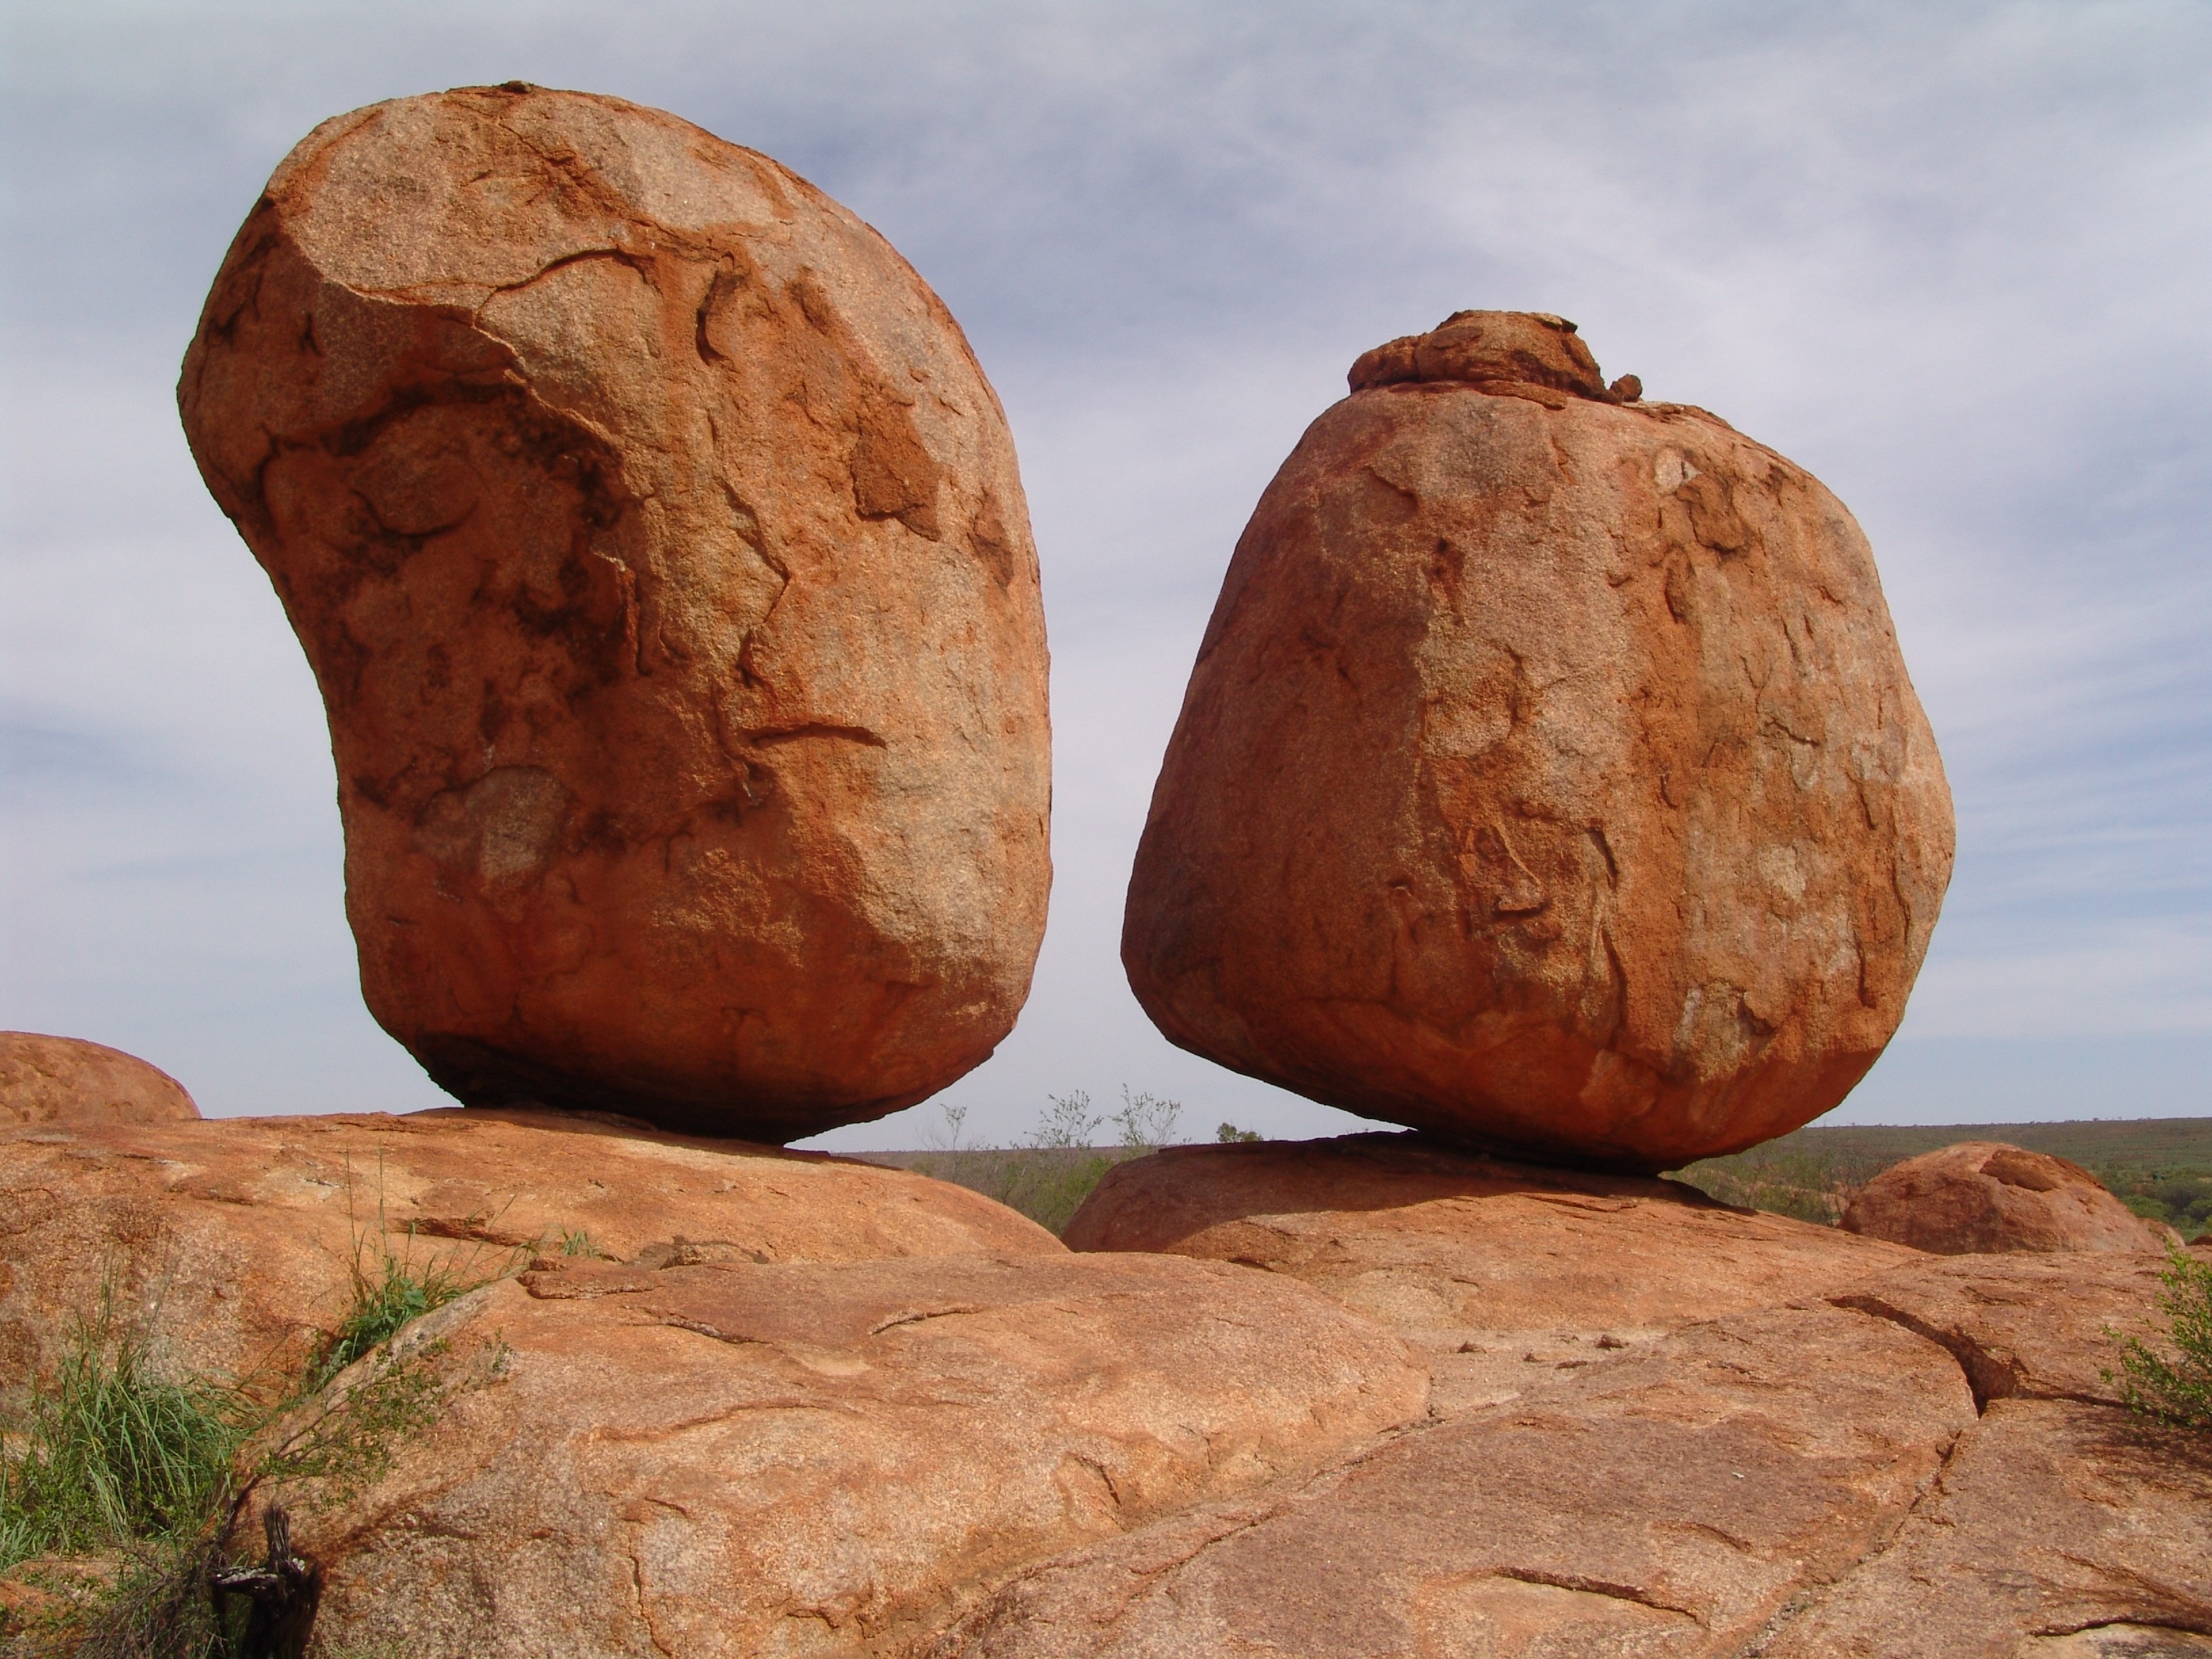
rock, wood, formation, arch, red, material, australia, sculpture, geology, boulder, monolith, ancient history, devil stones